Lou Lefaive

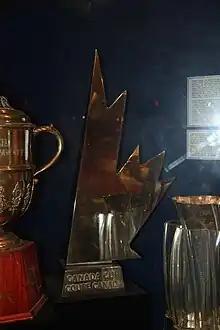
Canada Cup trophy

Lefaive was nominated to return to the Hockey Canada board of directors in September 1978. In October 1978, the CAHA used its International Ice Hockey Federation (IIHF) membership to block a series of international exhibition games between the WHA and Europeans teams, that were arranged by Hockey Canada. The CAHA was upset about the WHA not paying development fees when it signed players from junior ice hockey teams in Canada. Lefaive felt the CAHA should take legal action against the WHA, instead of using its IIHF veto as leverage.